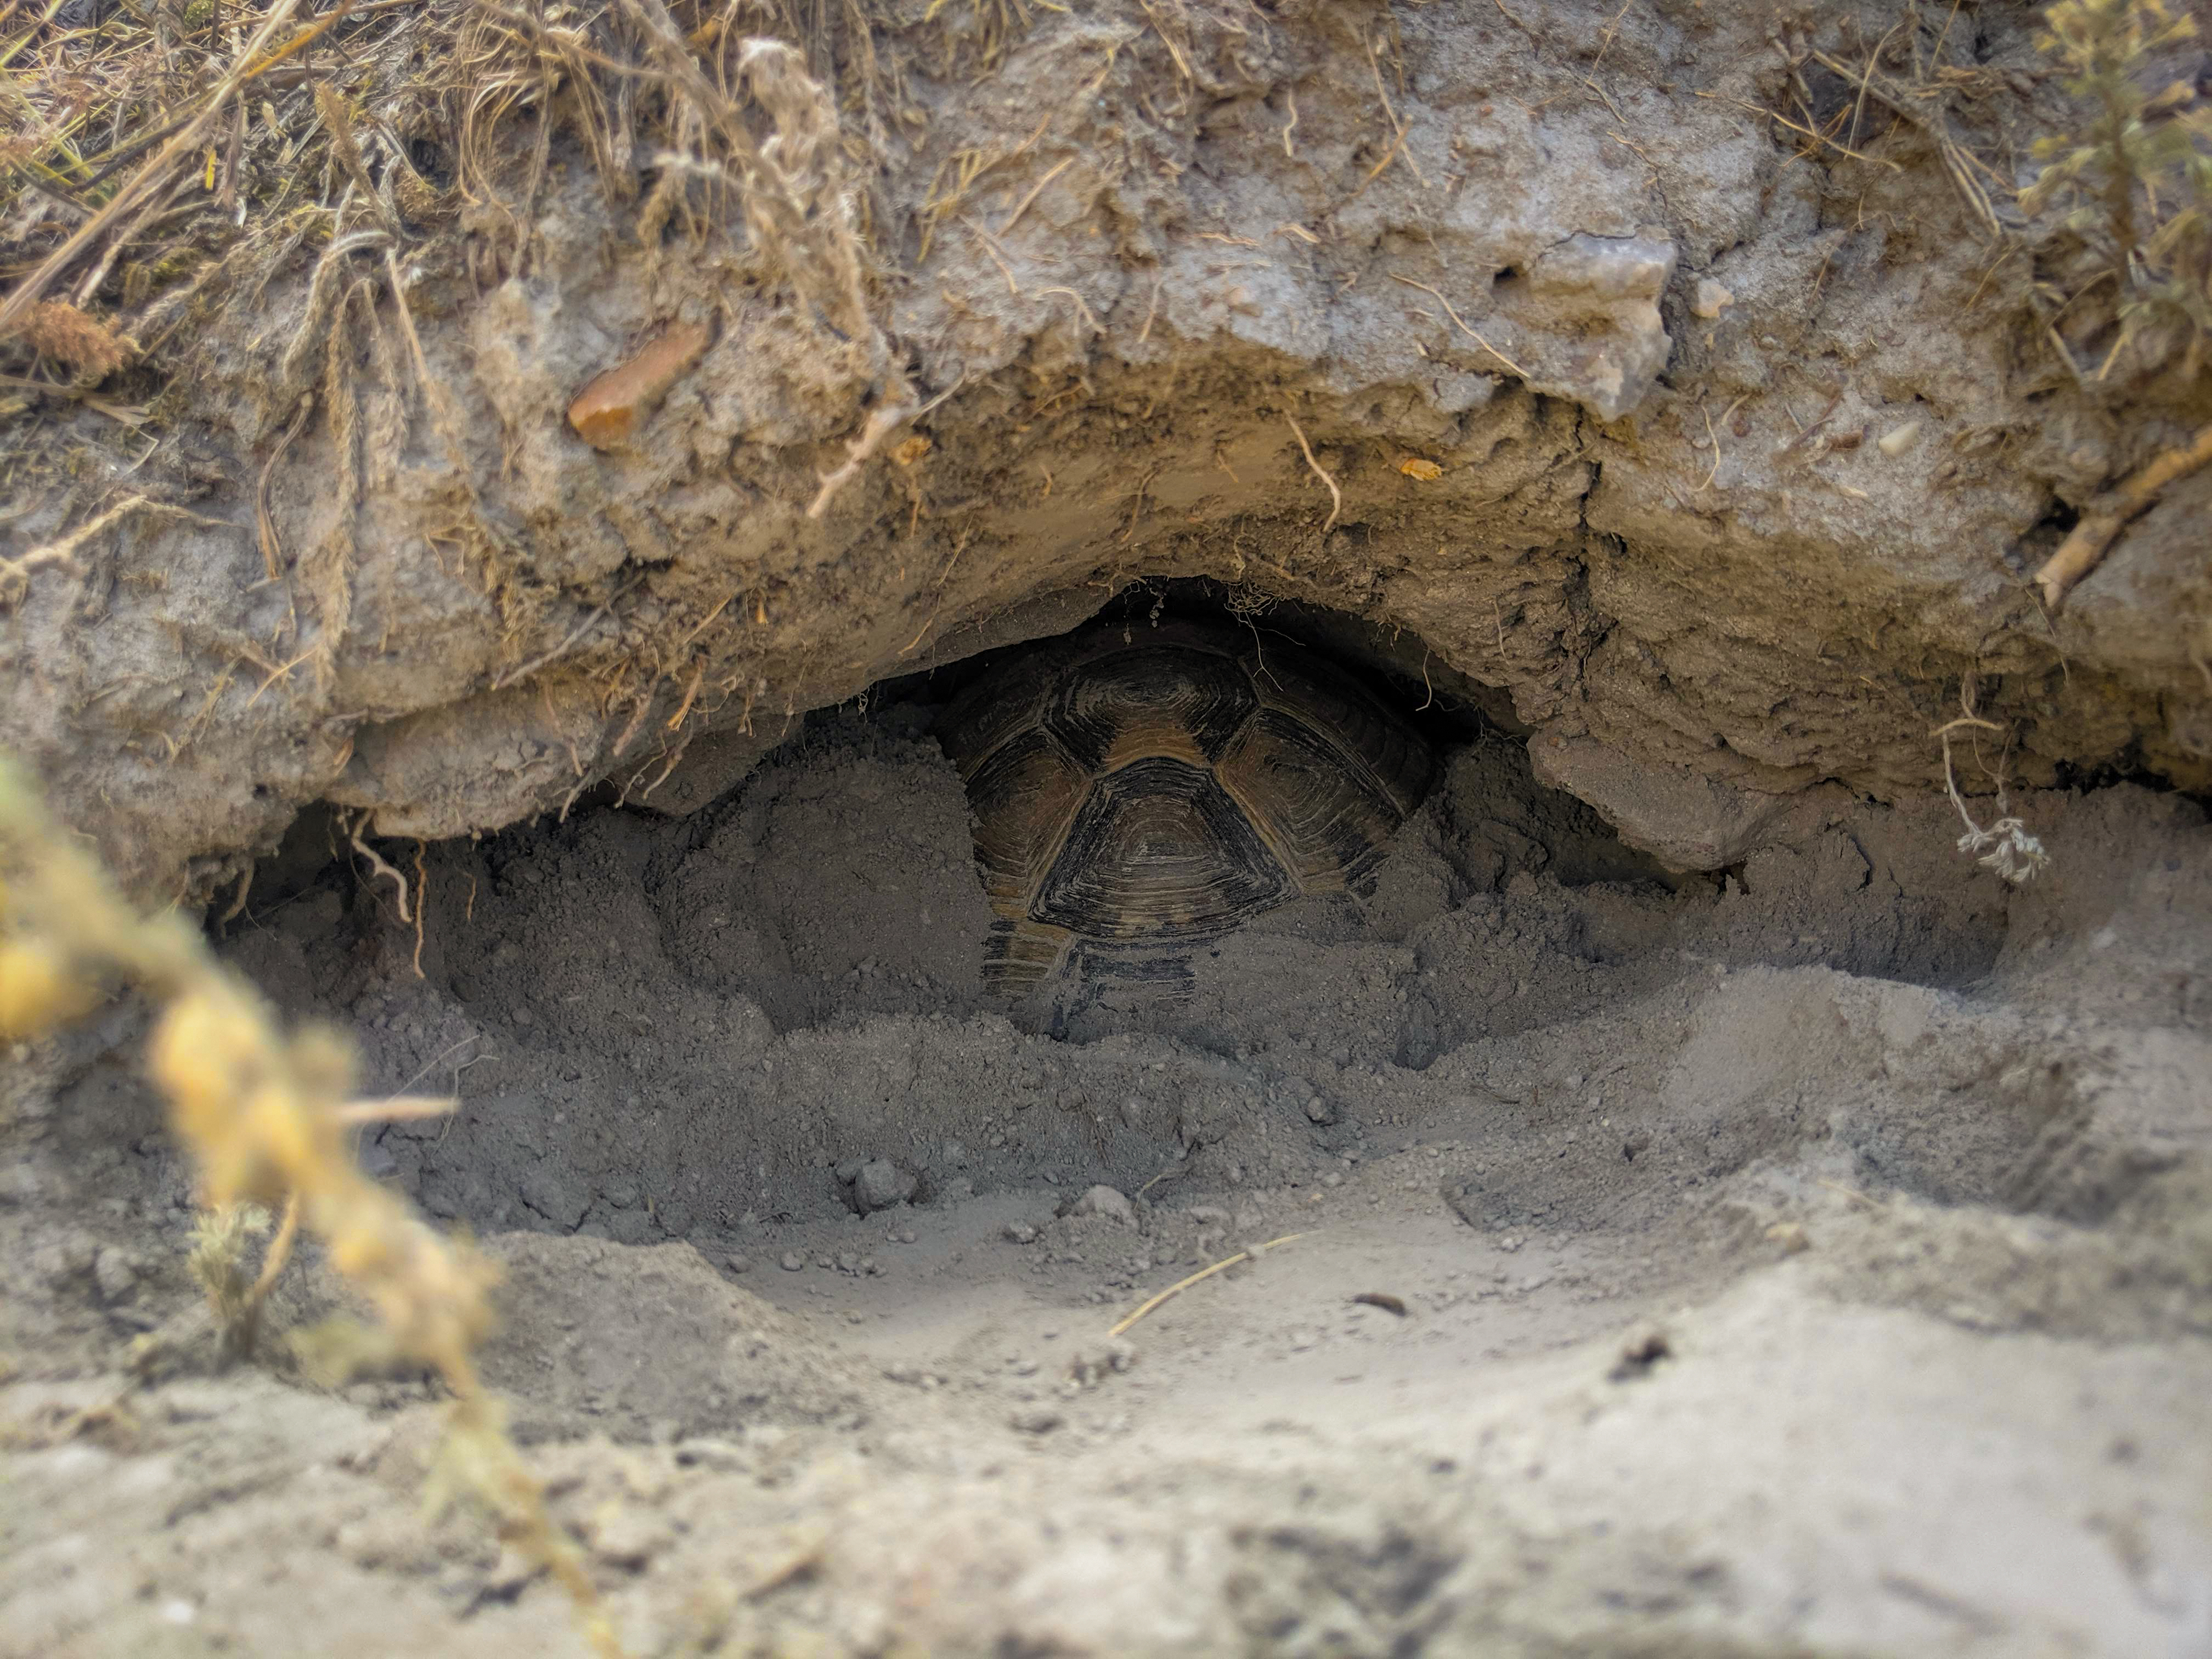
turtle, soil, geology, formation, rock, geological phenomenon, cave